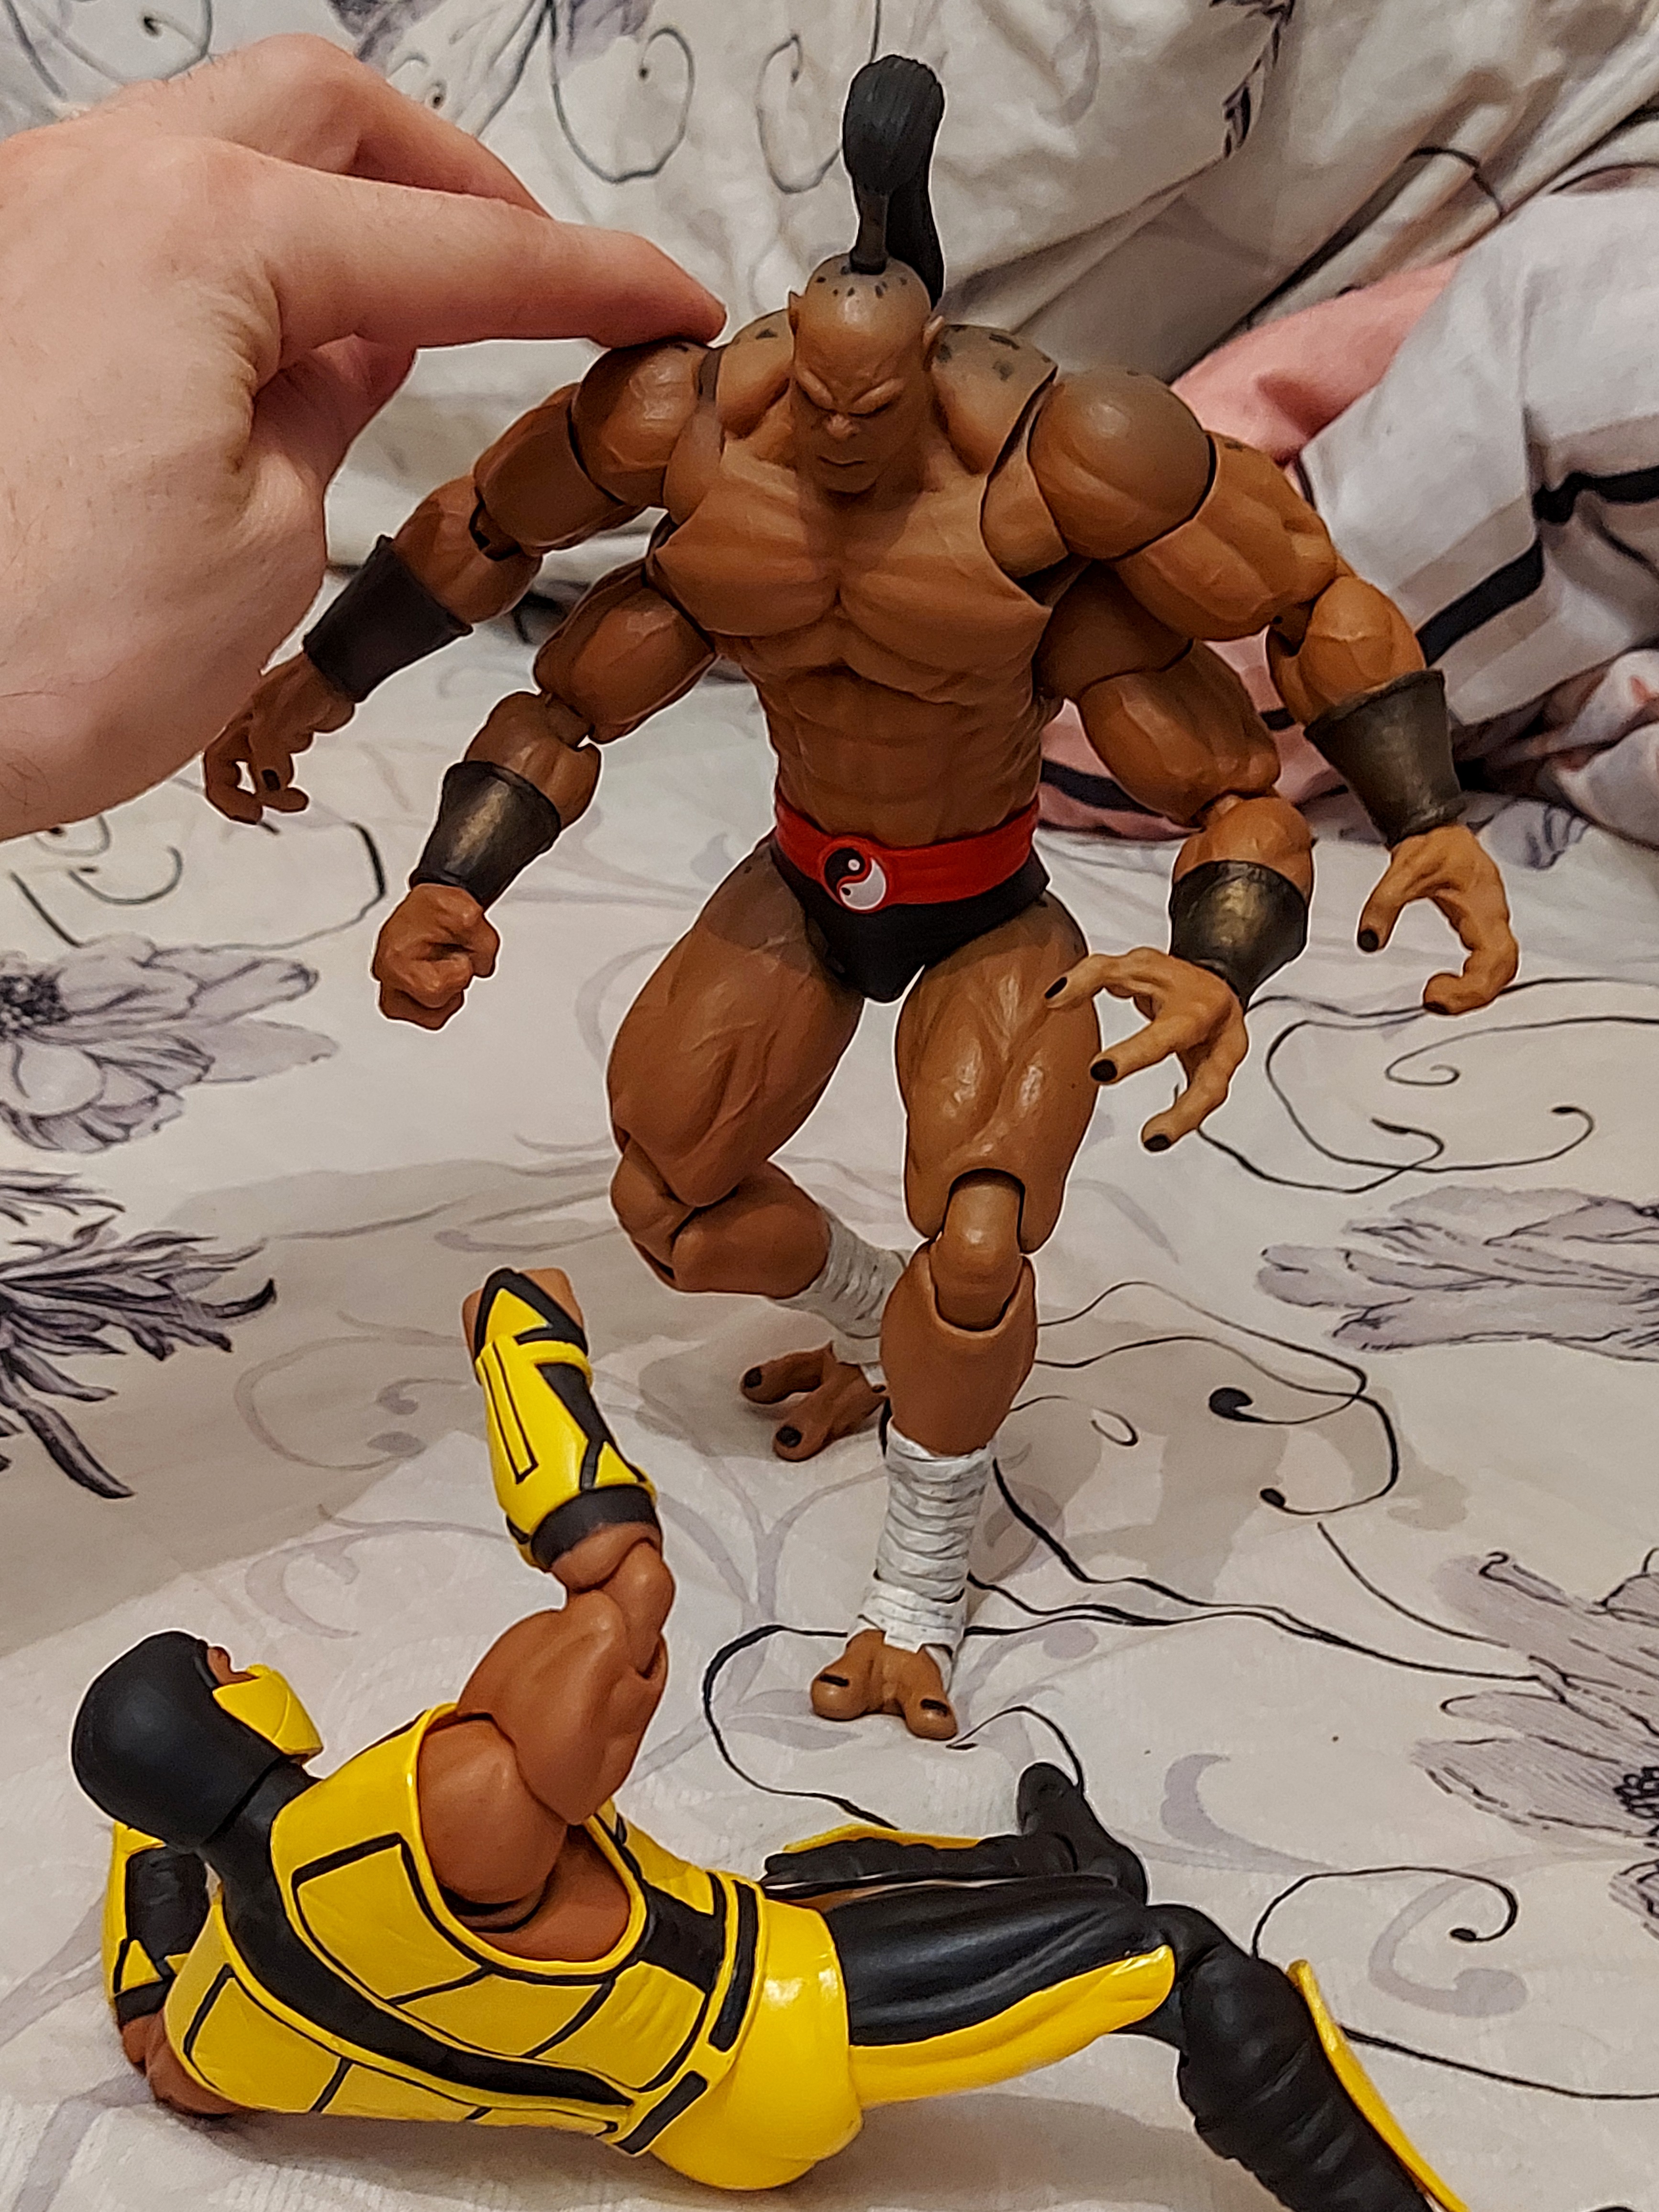
Shokan, storm, collectibles, warrior, fighter, action, figure, cartoon, muscle, gesture, bodybuilder, art, thumb, illustration, poster, chest, painting, drawing, fictional character, Animated cartoon, action figure, Barechested, bodybuilding, fiction, comics, animation, briefs, hero, superhero, humour, underpants, elbow, thigh, undergarment, shorts, toy, fun, abdomen